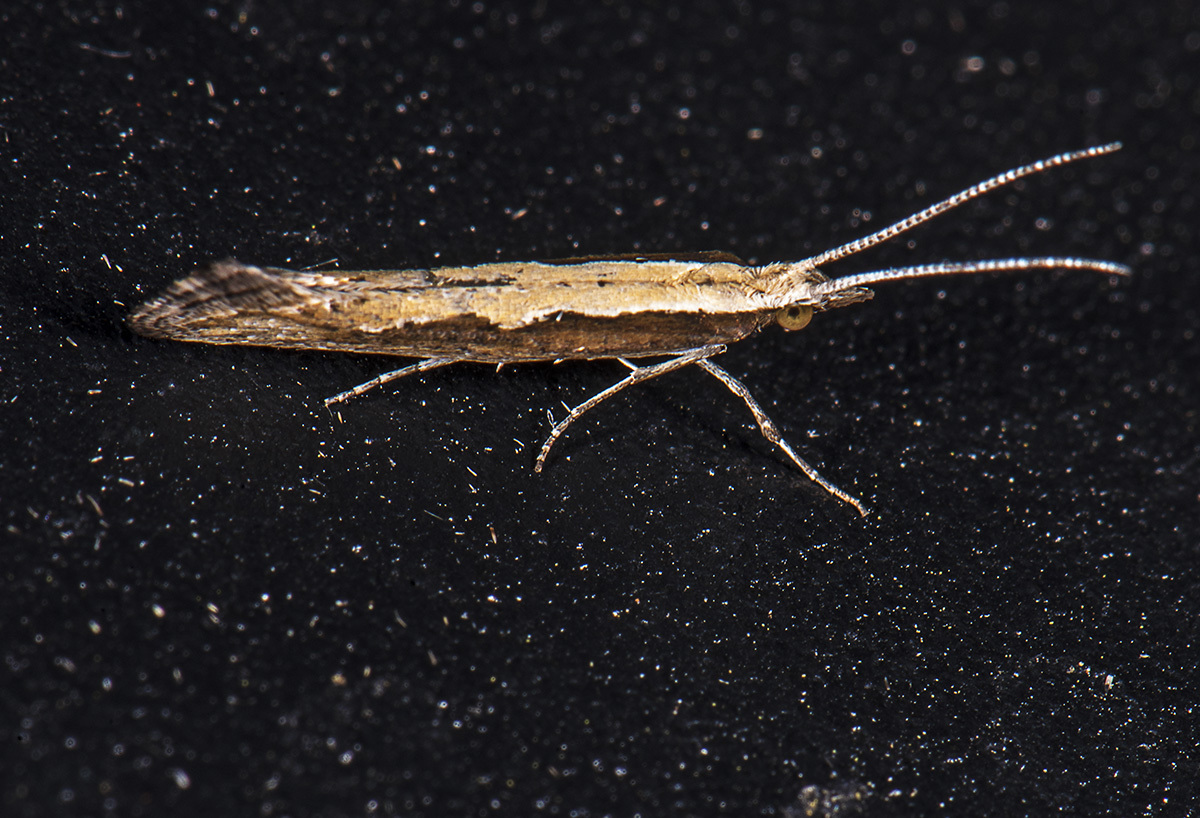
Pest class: diamondback_moth